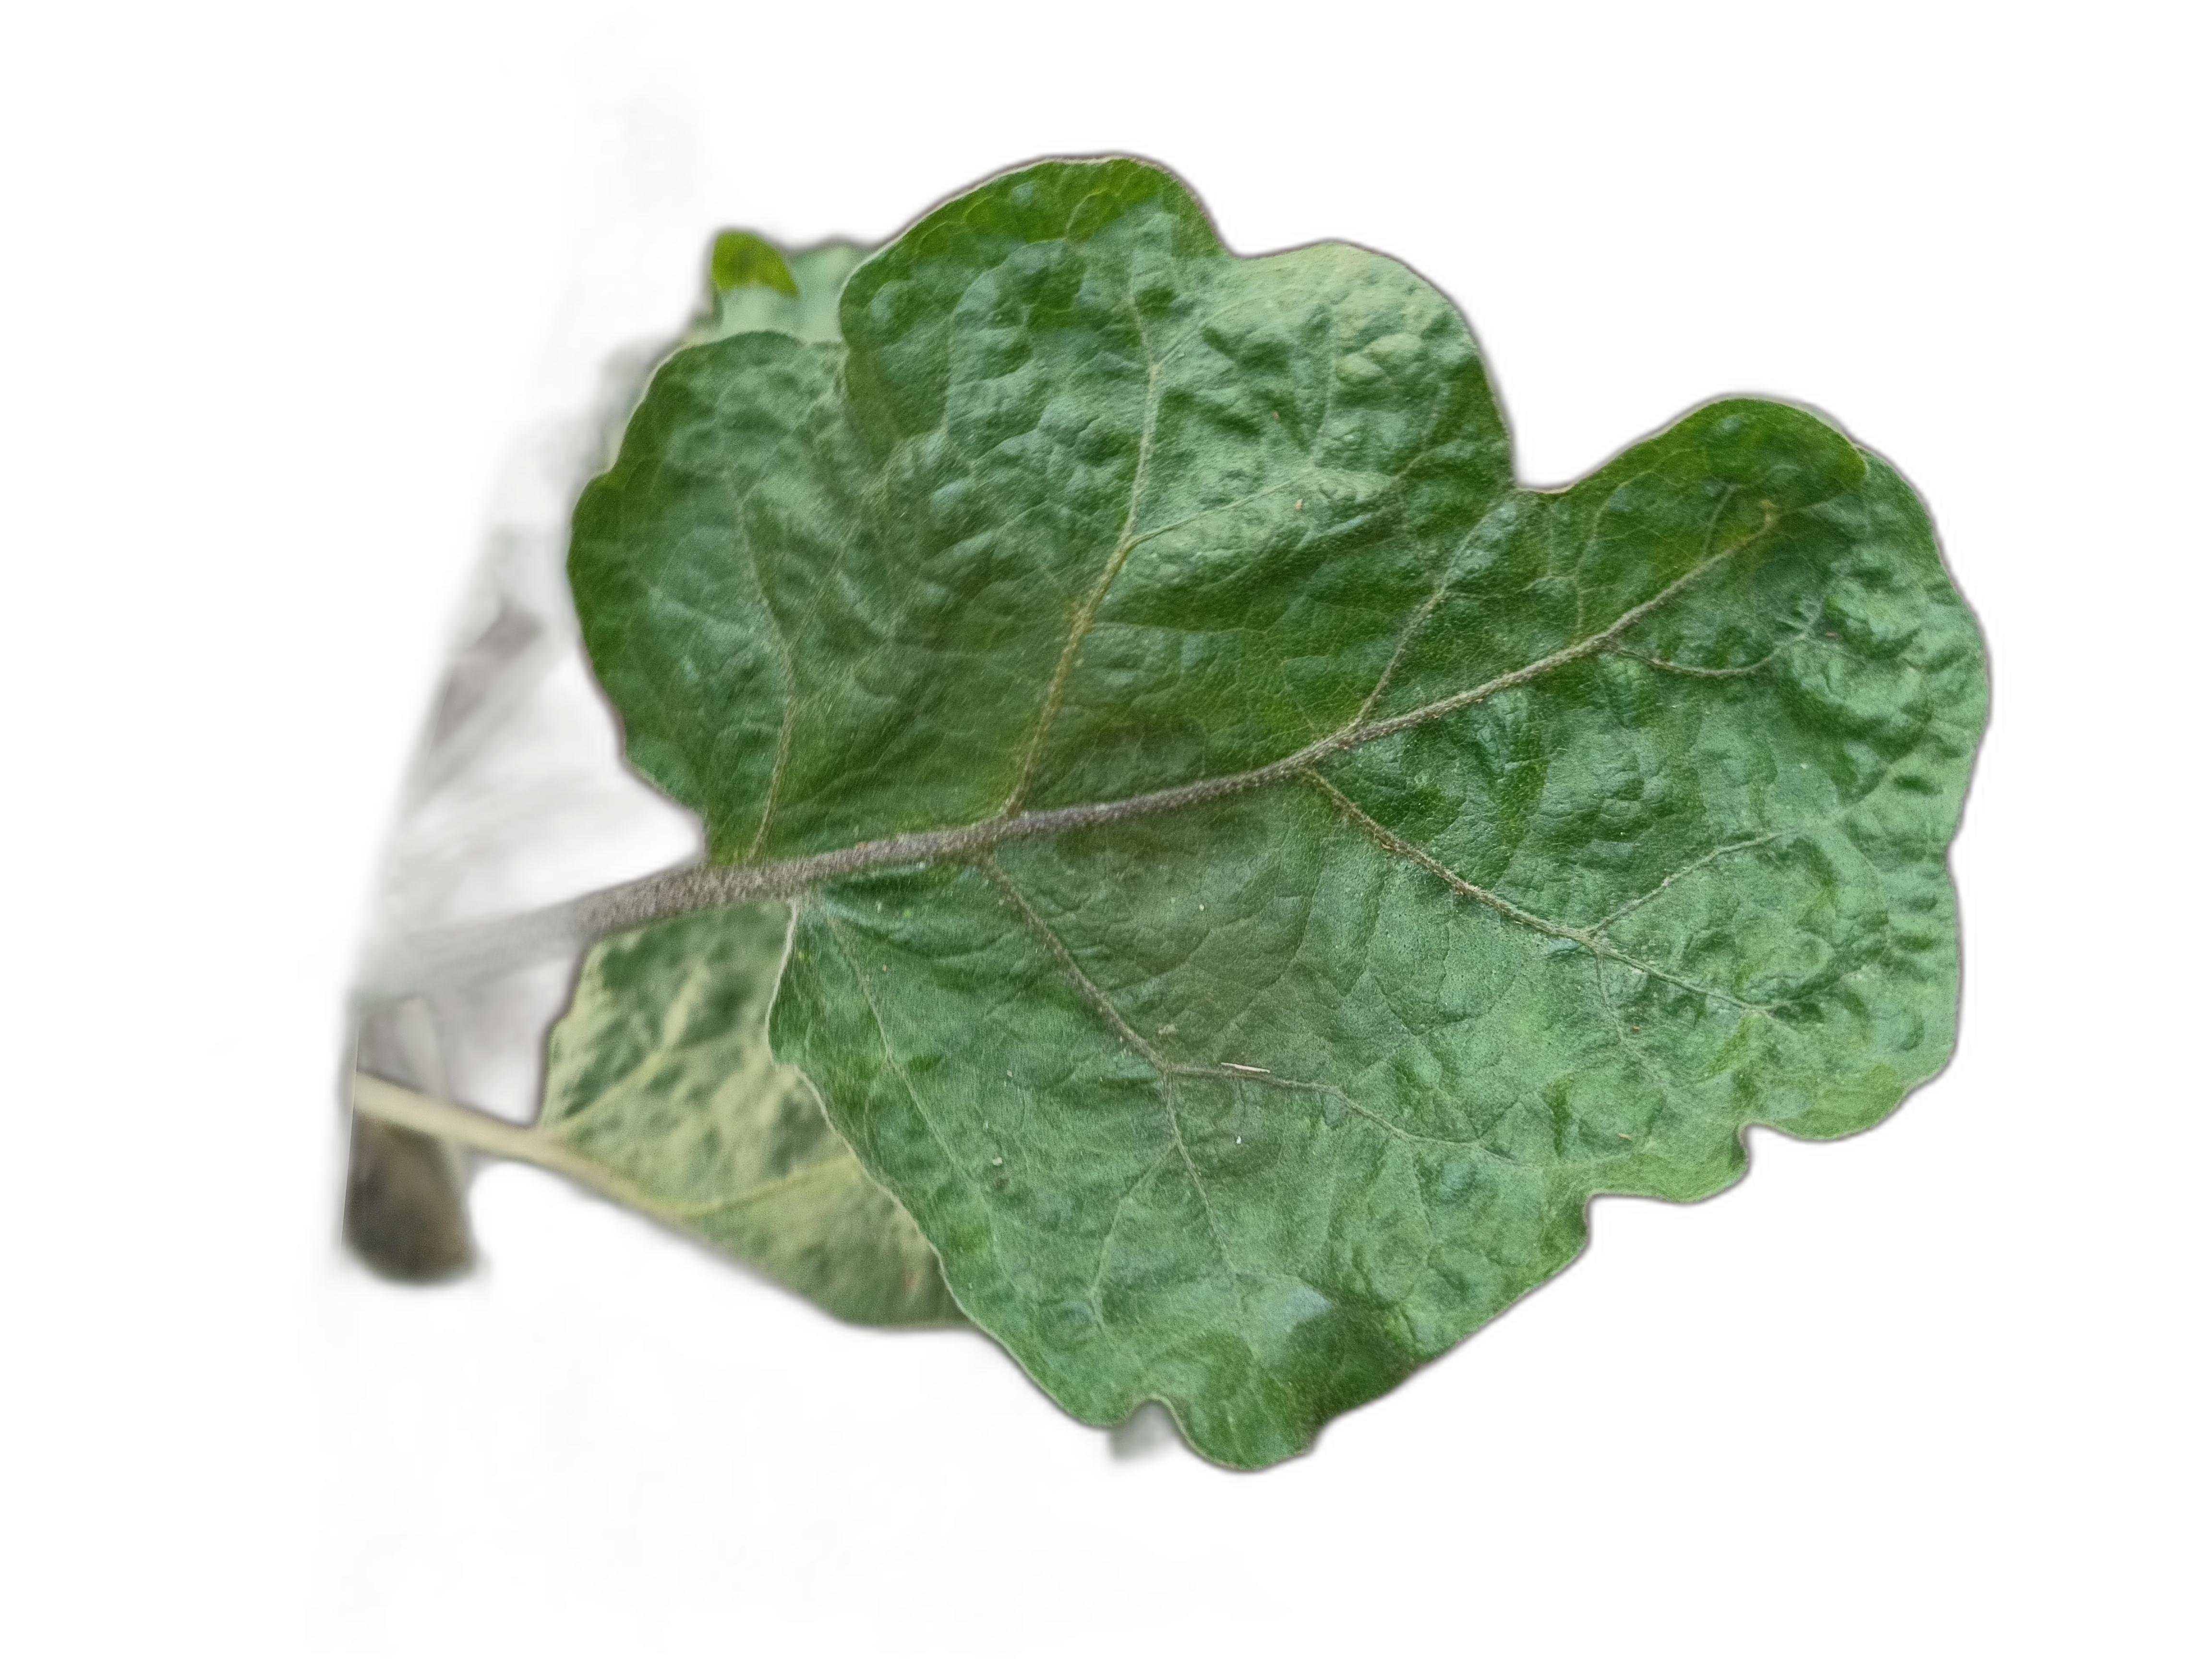
Label: Mosaic Virus Disease